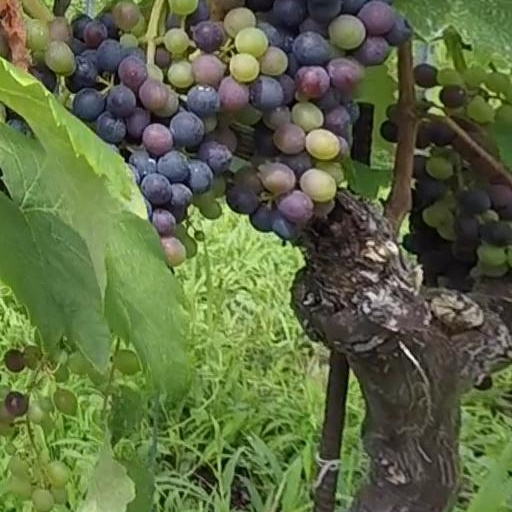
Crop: grape